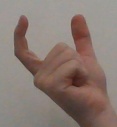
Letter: nun